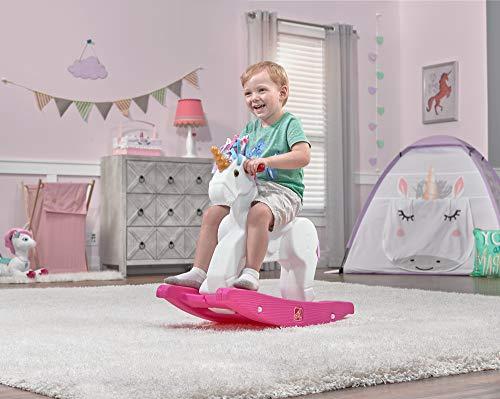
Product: Step2 Unicorn Rocking Horse | Toddler Ride On Toy
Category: Toys & Games | Tricycles, Scooters & Wagons | Ride-On Toys & Accessories
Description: Kids can explore a magical pretend unicorn utopia with this unicorn rocking toy to lead the way.
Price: $45.15
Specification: ProductDimensions:32.5x12.8x21.5inches|ItemWeight:11.65pounds|ShippingWeight:11.65pounds(Viewshippingratesandpolicies)|ASIN:B07WZWQJXR|Itemmodelnumber:497200|Manufacturerrecommendedage:18months-10years